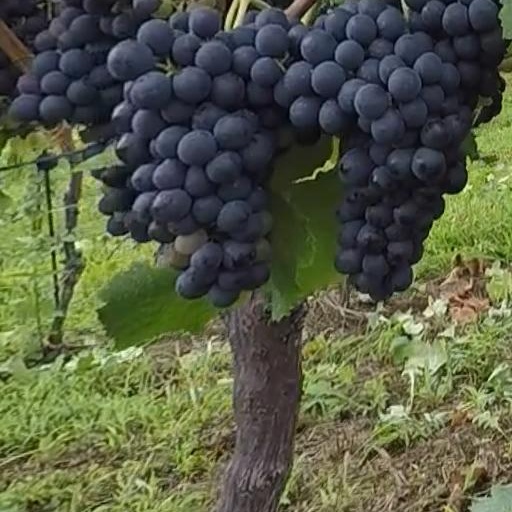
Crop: grape